Rodney Street, Hong Kong

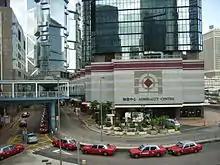
Intersection of Rodney Street and Drake Street in May 2006

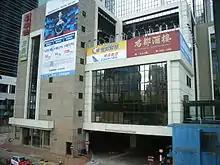
The facade of United Centre facing Rodney Street in May 2006

Rodney Street is a street in Admiralty East, Central and Western District, Hong Kong. It connects with Queensway in the south and Harcourt Road in the north, but the northbound direction is divided at the junction with Derby Street, and vehicles cannot drive directly from Queensway to Harcourt Road.